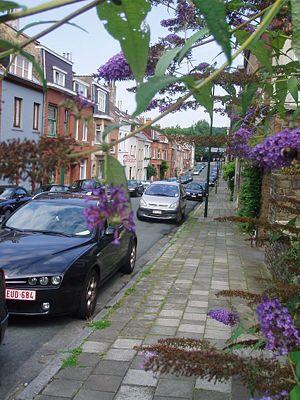
Rue Pierre Schoonejans Auderghem Belgium
La rue Pierre Schoonejans est une rue bruxelloise de la commune d'Auderghem qui va de la chaussée de Wavre à l'avenue Joseph Chaudron.